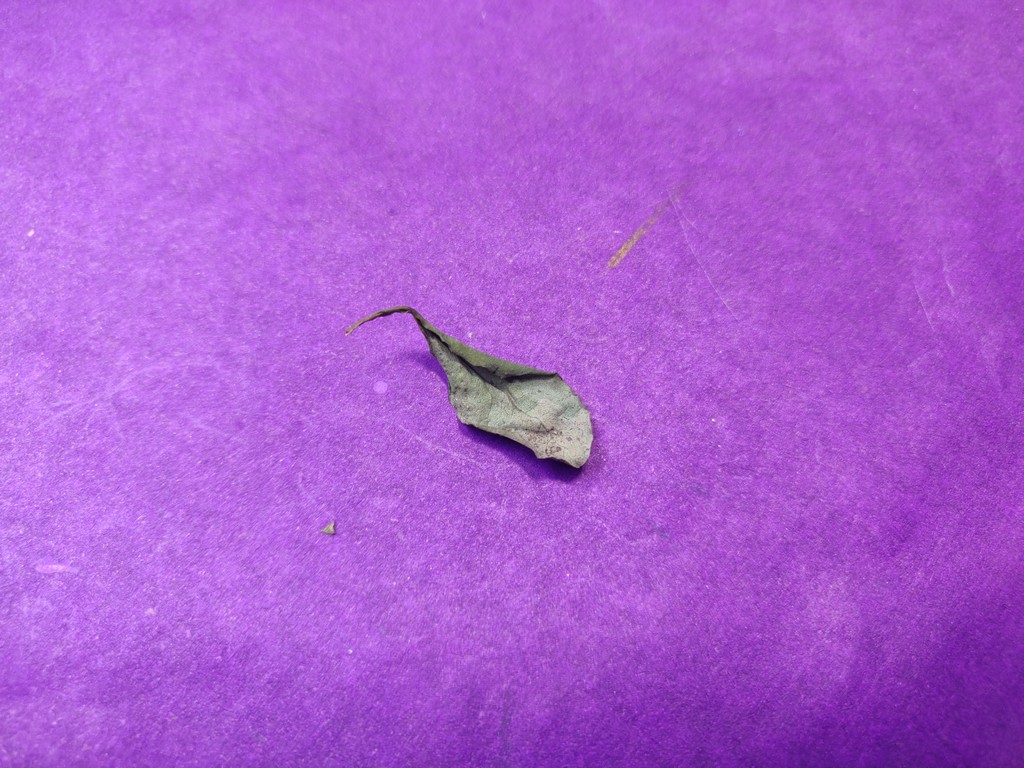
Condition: Dried
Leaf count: single
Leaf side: unknown